Courtice Pounds

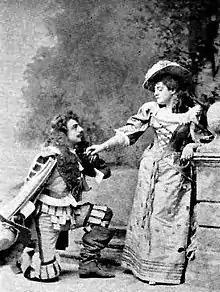
Pounds as John Manners, with Lucille Hill in "Haddon Hall" (1892)

Pounds left the D'Oyly Carte company in 1892. He appeared in another West End management, as Vincent in "Ma mie Rosette", by Lacome and Ivan Caryll (1892). In mid-1893, Pounds produced his own company touring an "operatic triple bill" in which he played roles in each piece: Harry Croyland in the operetta "The Lass that Loved a Sailor", by Bond Andrews to a libretto by Neville Doone; Harry Hamper in the vaudeville "The Burglar and the Bishop", by Wellesley Batson to a libretto by J. Jocelyn Coghill; and Charley Dacre in "Helen of Troy Up to Date; or, The Statue Shop", by John Crook to a farcical, pantomimic libretto by Wilton Jones. He brought with him on this tour several D'Oyly Carte colleagues, including Pounds's romantic partner, Millicent Pyne. Pounds returned to the West End as Ange Pitout in "La fille de Madame Angot" (1893); Connor Kennedy in Haydn Parry's "Miami" (1893); and Mark Mainstay in Howard Talbot's "Wapping Old Stairs" (1894).